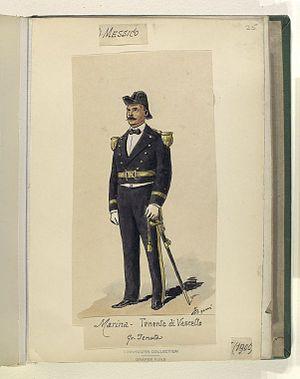
Le bicorne désigne, de manière générale, tout chapeau à deux cornes. Il avait été conçu originellement pour être un couvre-chef équestre.